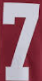
Number: 7